List of birds of Kentucky

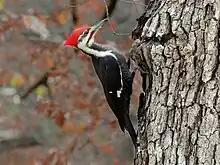
Pileated woodpecker

The family Ardeidae contains the herons, egrets, and bitterns. Herons and egrets are medium to large wading birds with long necks and legs. Bitterns tend to be shorter-necked and more secretive. Members of Ardeidae fly with their necks retracted, unlike other long-necked birds such as storks, ibises, and spoonbills. Twelve species have been recorded in Kentucky.